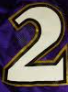
Number: 2